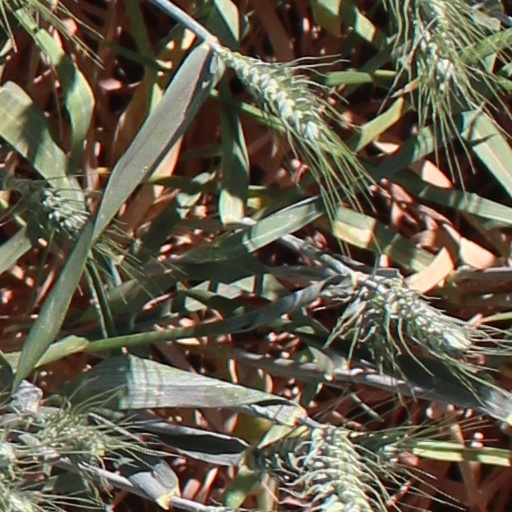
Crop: wheat